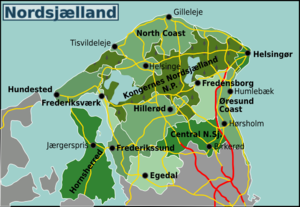
Le parc national de Kongernes Nordsjælland est un des 4 parcs nationaux du Danemark.